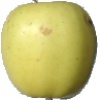
Label: Apple Golden 2